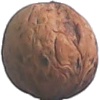
Label: Walnut 1